Narmada River

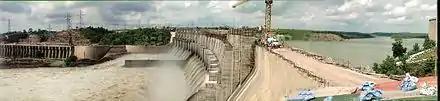
Indirasagar Dam partially completed in 2008

The Indira Sagar Project (ISP) at Punasa is one of the 30 major projects proposed in the Narmada basin with the largest storage capacity in the country. The project is located near Punasa village, in Khandwa District, Madhya Pradesh. This Multipurpose River Valley Project envisages construction of a concrete gravity dam, long and high with gross storage capacity of the reservoir of and live storage of to provide an annual irrigation potential of and a generation of 1000 MW of hydropower. The project also ensures supply of of drinking water to rural areas in Khandwa district. In accordance with NWDT award, an annual regulated flow of shall be released to the Sardar Sarovar Project (SSP), ex-Maheshwar Project. The operation of Indira Sagar Project will be carried out in such a way as to facilitate the regulation of Sardar Sarovar.